List of public art in Mayfair

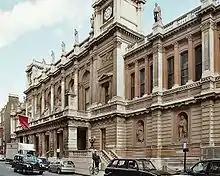
6 Burlington Gardens

6 Burlington Gardens, a Grade II* listed building now used by the Royal Academy, was designed by James Pennethorne in 1866–1867 for the University of London. In 1868 the university's Senate proposed the subjects of the 22 statues for the façade: Isaac Newton to represent Science, Jeremy Bentham for Law, John Milton for the Arts and William Harvey for Medicine; Galen, Cicero, Aristotle, Plato, Archimedes and Tribonian (the last of whom was replaced in the final scheme by Justinian) as representatives of "ancient culture", and the "illustrious foreigners" Gottfried Wilhelm Leibniz, Georges Cuvier, Carl Linnaeus, Galileo Galilei, Johann Wolfgang von Goethe and Pierre-Simon Laplace. Finally, Adam Smith, John Locke, Francis Bacon, John Hunter, William Shakespeare (replaced by David Hume) and John Dalton (replaced by Humphry Davy) were included as "English worthies" (although Smith, Hunter and Hume were Scottish). Shakespeare was substituted as his achievement was felt to be "independent of academic influence"; he was instead commemorated with a statue apart, inside the building.